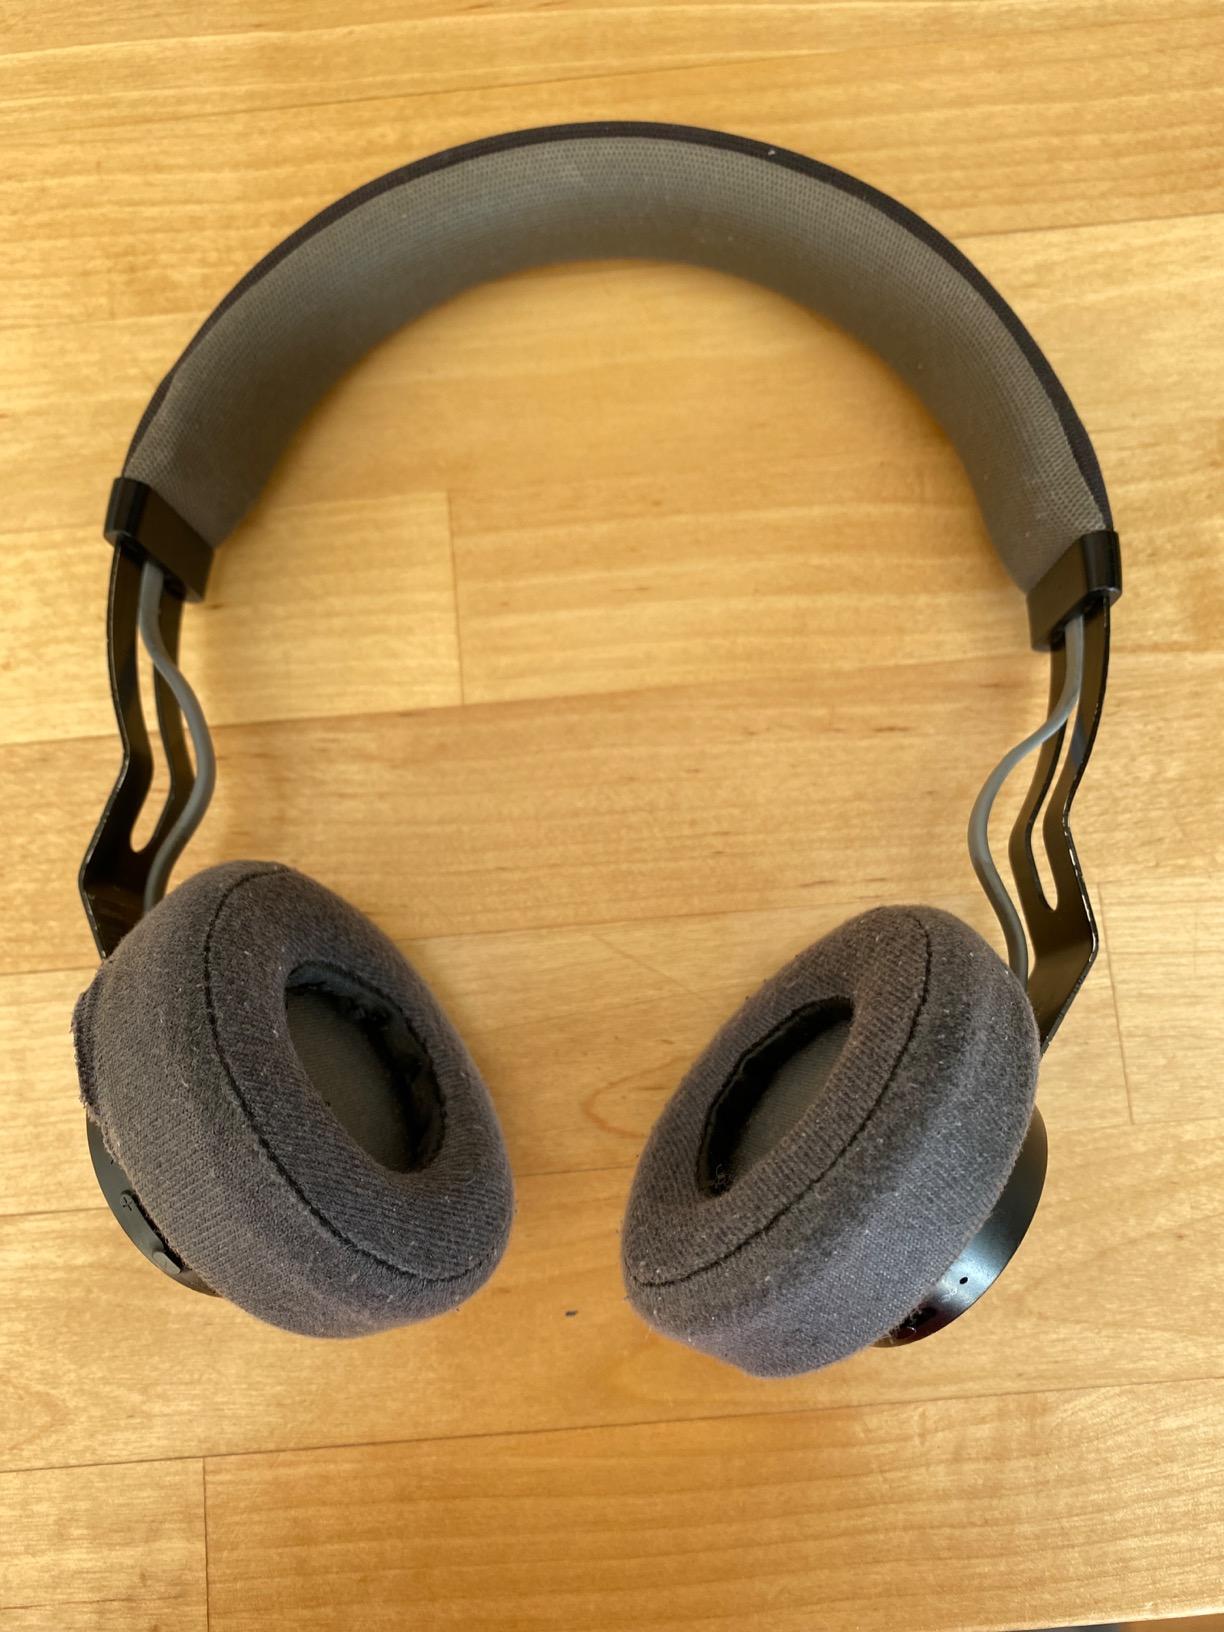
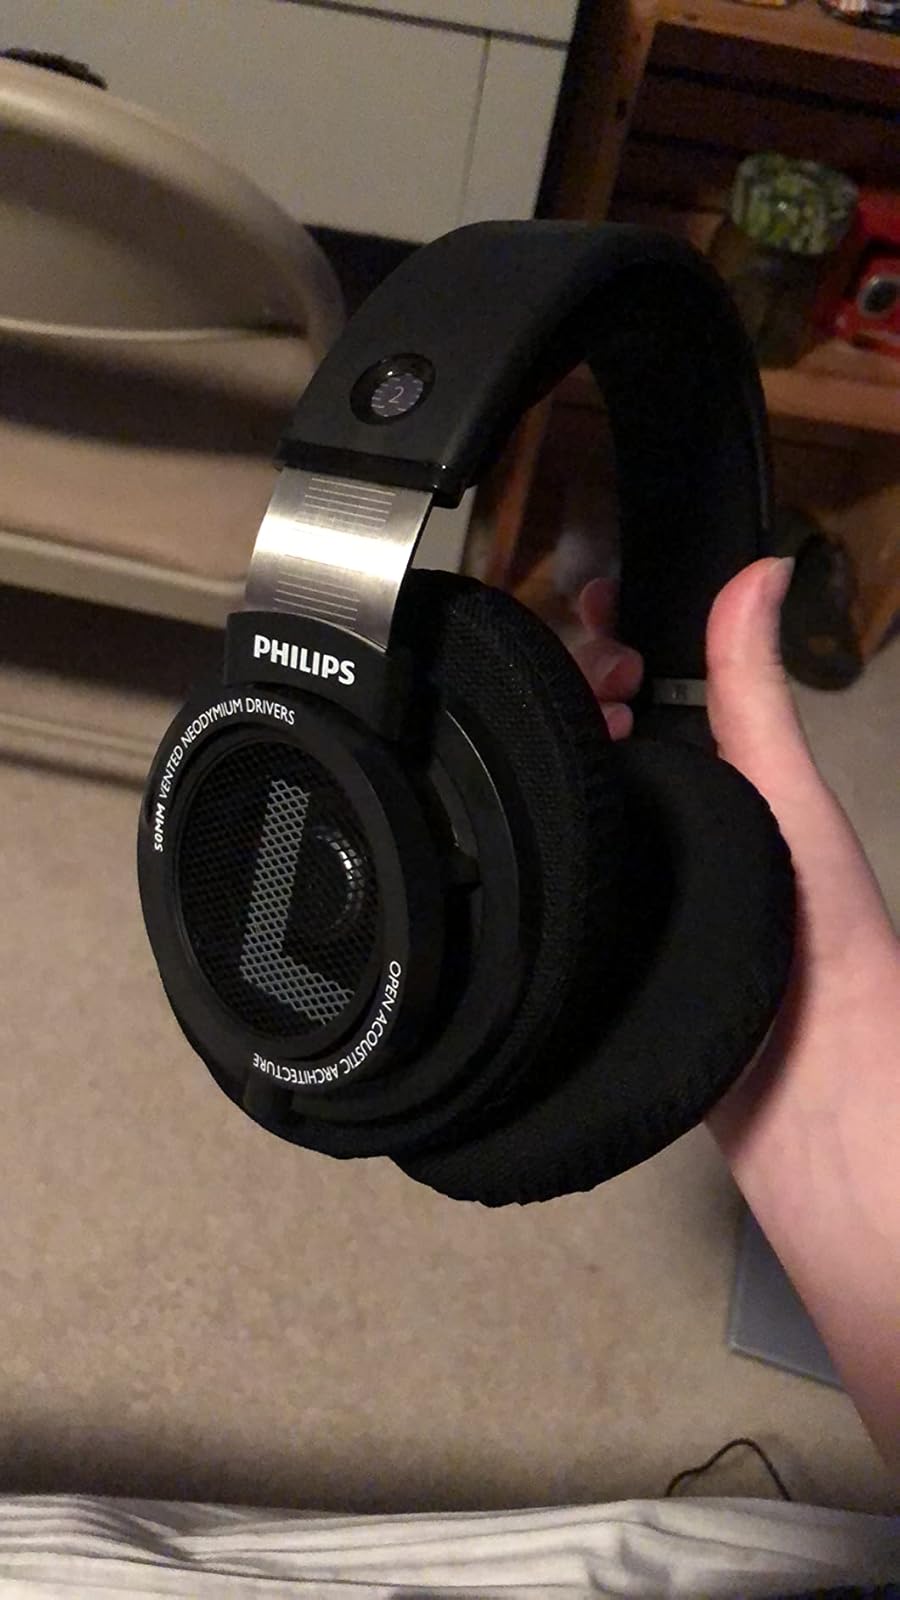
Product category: headphones
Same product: no